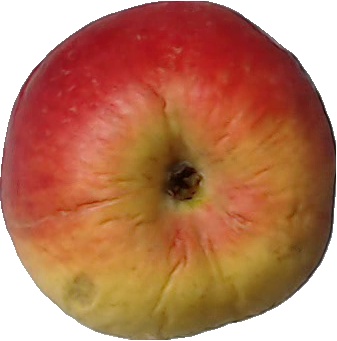
Label: apple_red_yellow_1